2021 Swedish government crisis

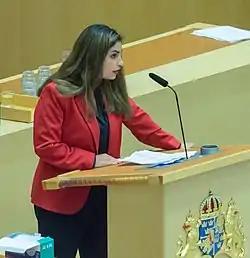
Left Party leader Nooshi Dadgostar speaking in the Riksdag on the day of Löfven's re-election, 7 July 2021

Speaker Andreas Norlén started government formation talks with the party leaders on 29 June. In the afternoon, Moderate party leader Ulf Kristersson was formally tasked with forming a government and given three days. On 1 July, Kristersson informed the Speaker that there was not enough support in parliament for his proposed government constellation, one consisting of his own Moderate Party, the Christian Democrats, the Sweden Democrats and the Liberals. The same day, the Speaker gave Stefan Löfven until 5 July to find an acceptable government coalition. The Speaker can propose a prime ministerial candidate four times before a snap election is automatically called.